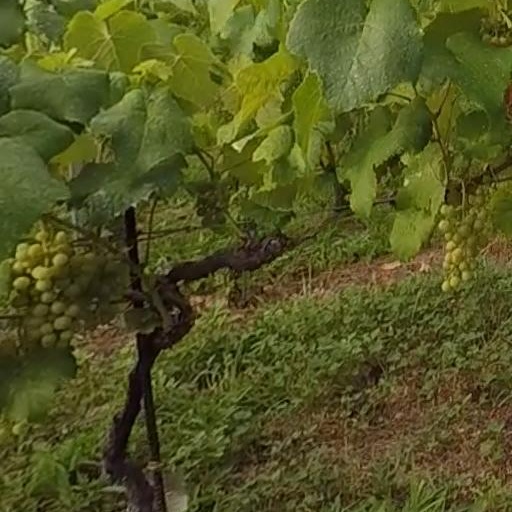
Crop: grape